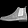
Label: Ankle boot